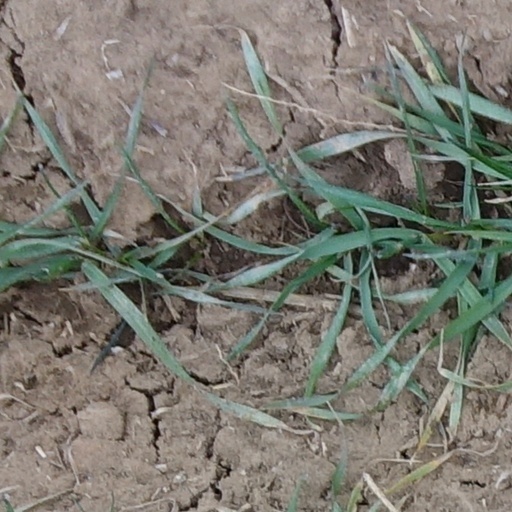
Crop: wheat